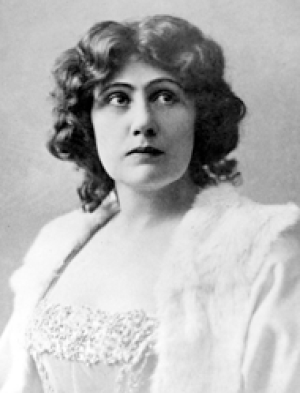
28 janvier : la Symphonie nᵒ 1 de Leonard Bernstein, créée à Pittsburgh.
Luonnotar est un poème symphonique pour soprano et orchestre composé en 1913 par Jean Sibelius pour la chanteuse Aino Ackté.
5 mai : Dimitri, opéra de Victorin de Joncières, créé au Théâtre-Lyrique.